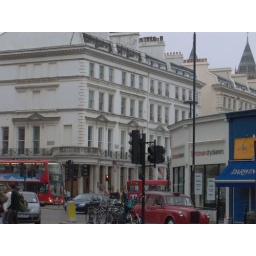
I would cross the Tisza in a boat